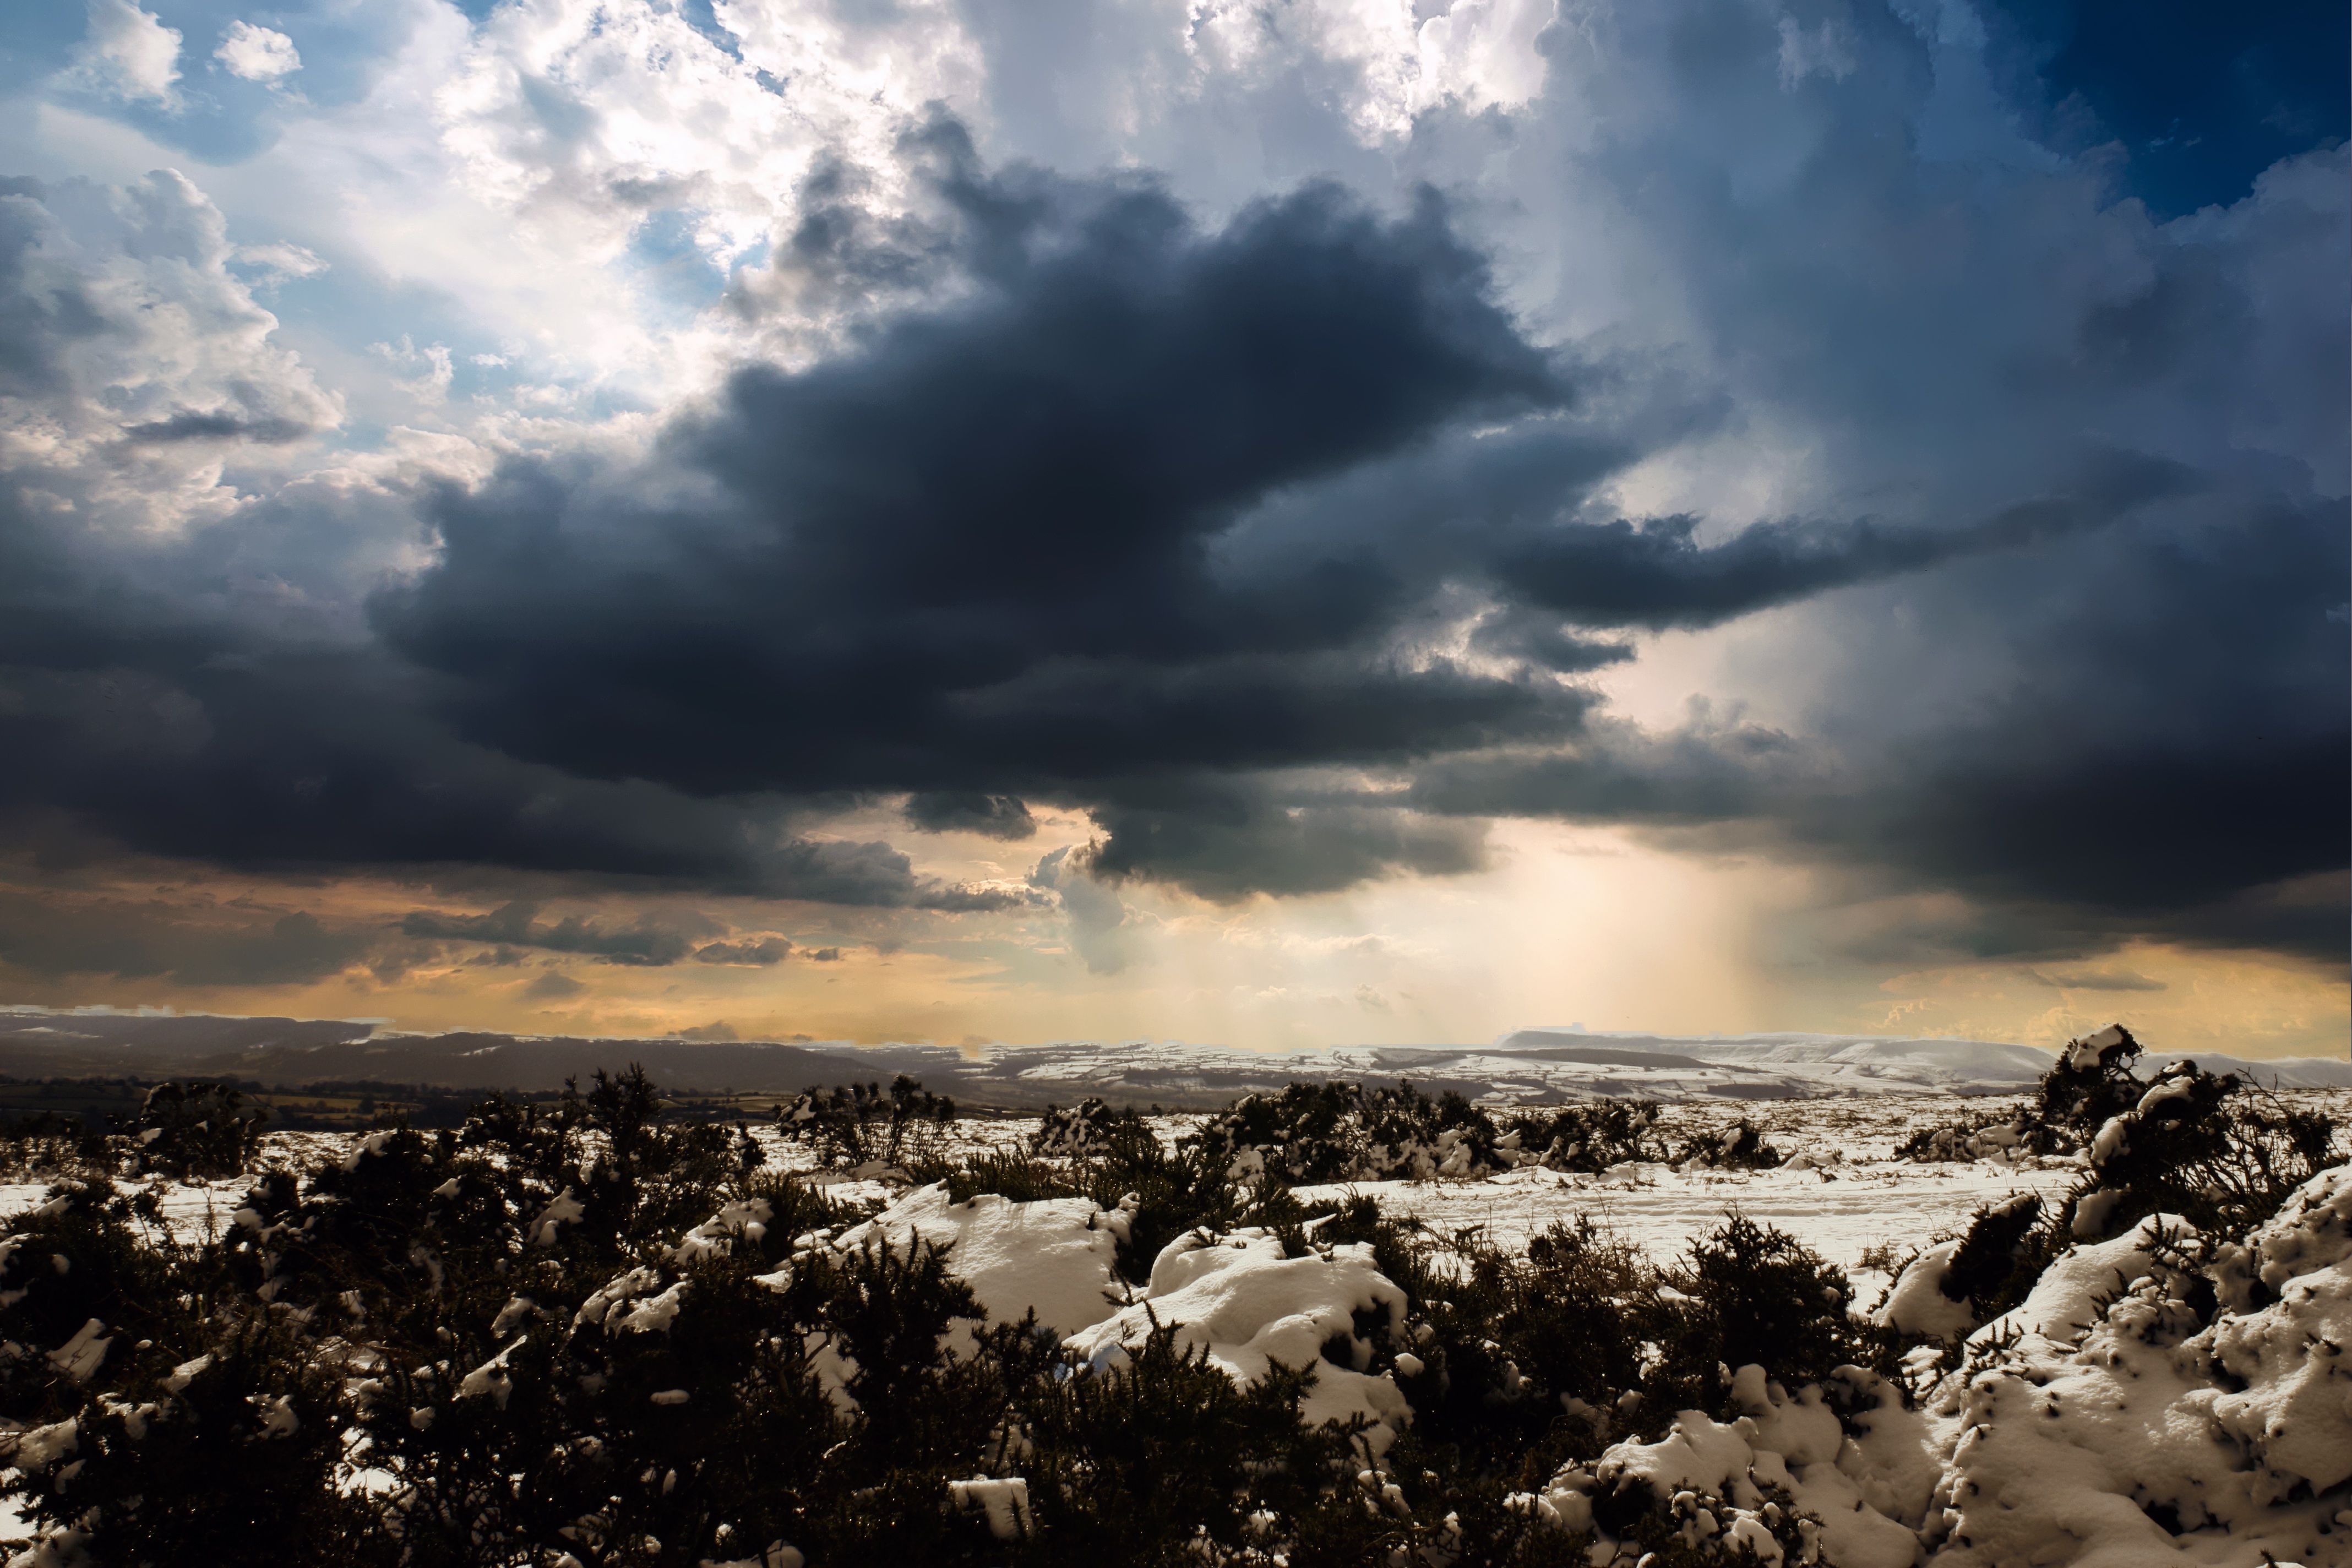
landscape, sea, nature, rock, horizon, mountain, snow, cloud, sky, sunrise, sunset, countryside, sunlight, morning, hill, dawn, dusk, evening, weather, winter landscape, hills, wales, plateau, welsh, meteorological phenomenon, atmospheric phenomenon, mountainous landforms